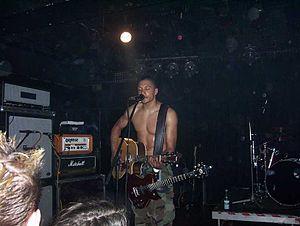
Joachim Deutschland est un chanteur et musicien rock germano-américain. Sa musique varie beaucoup et inclut aussi des ballades minimalistes, du blues, des éléments de hip-hop ou des pièces reggae, mais touche surtout le côté punk. Son vrai nom de naissance est Christof Johannes Joachim Faber.